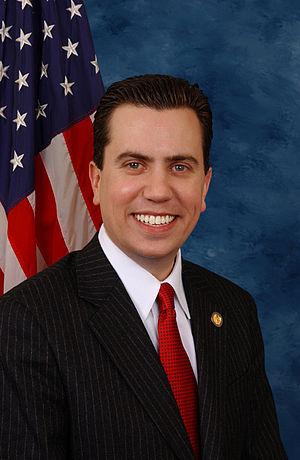
Daniel David Boren dit Dan Boren, né le 2 août 1973 à Shawnee, est un homme politique américain. Membre du Parti démocrate, il est élu de l'Oklahoma à la Chambre des représentants des États-Unis de 2005 à 2013.